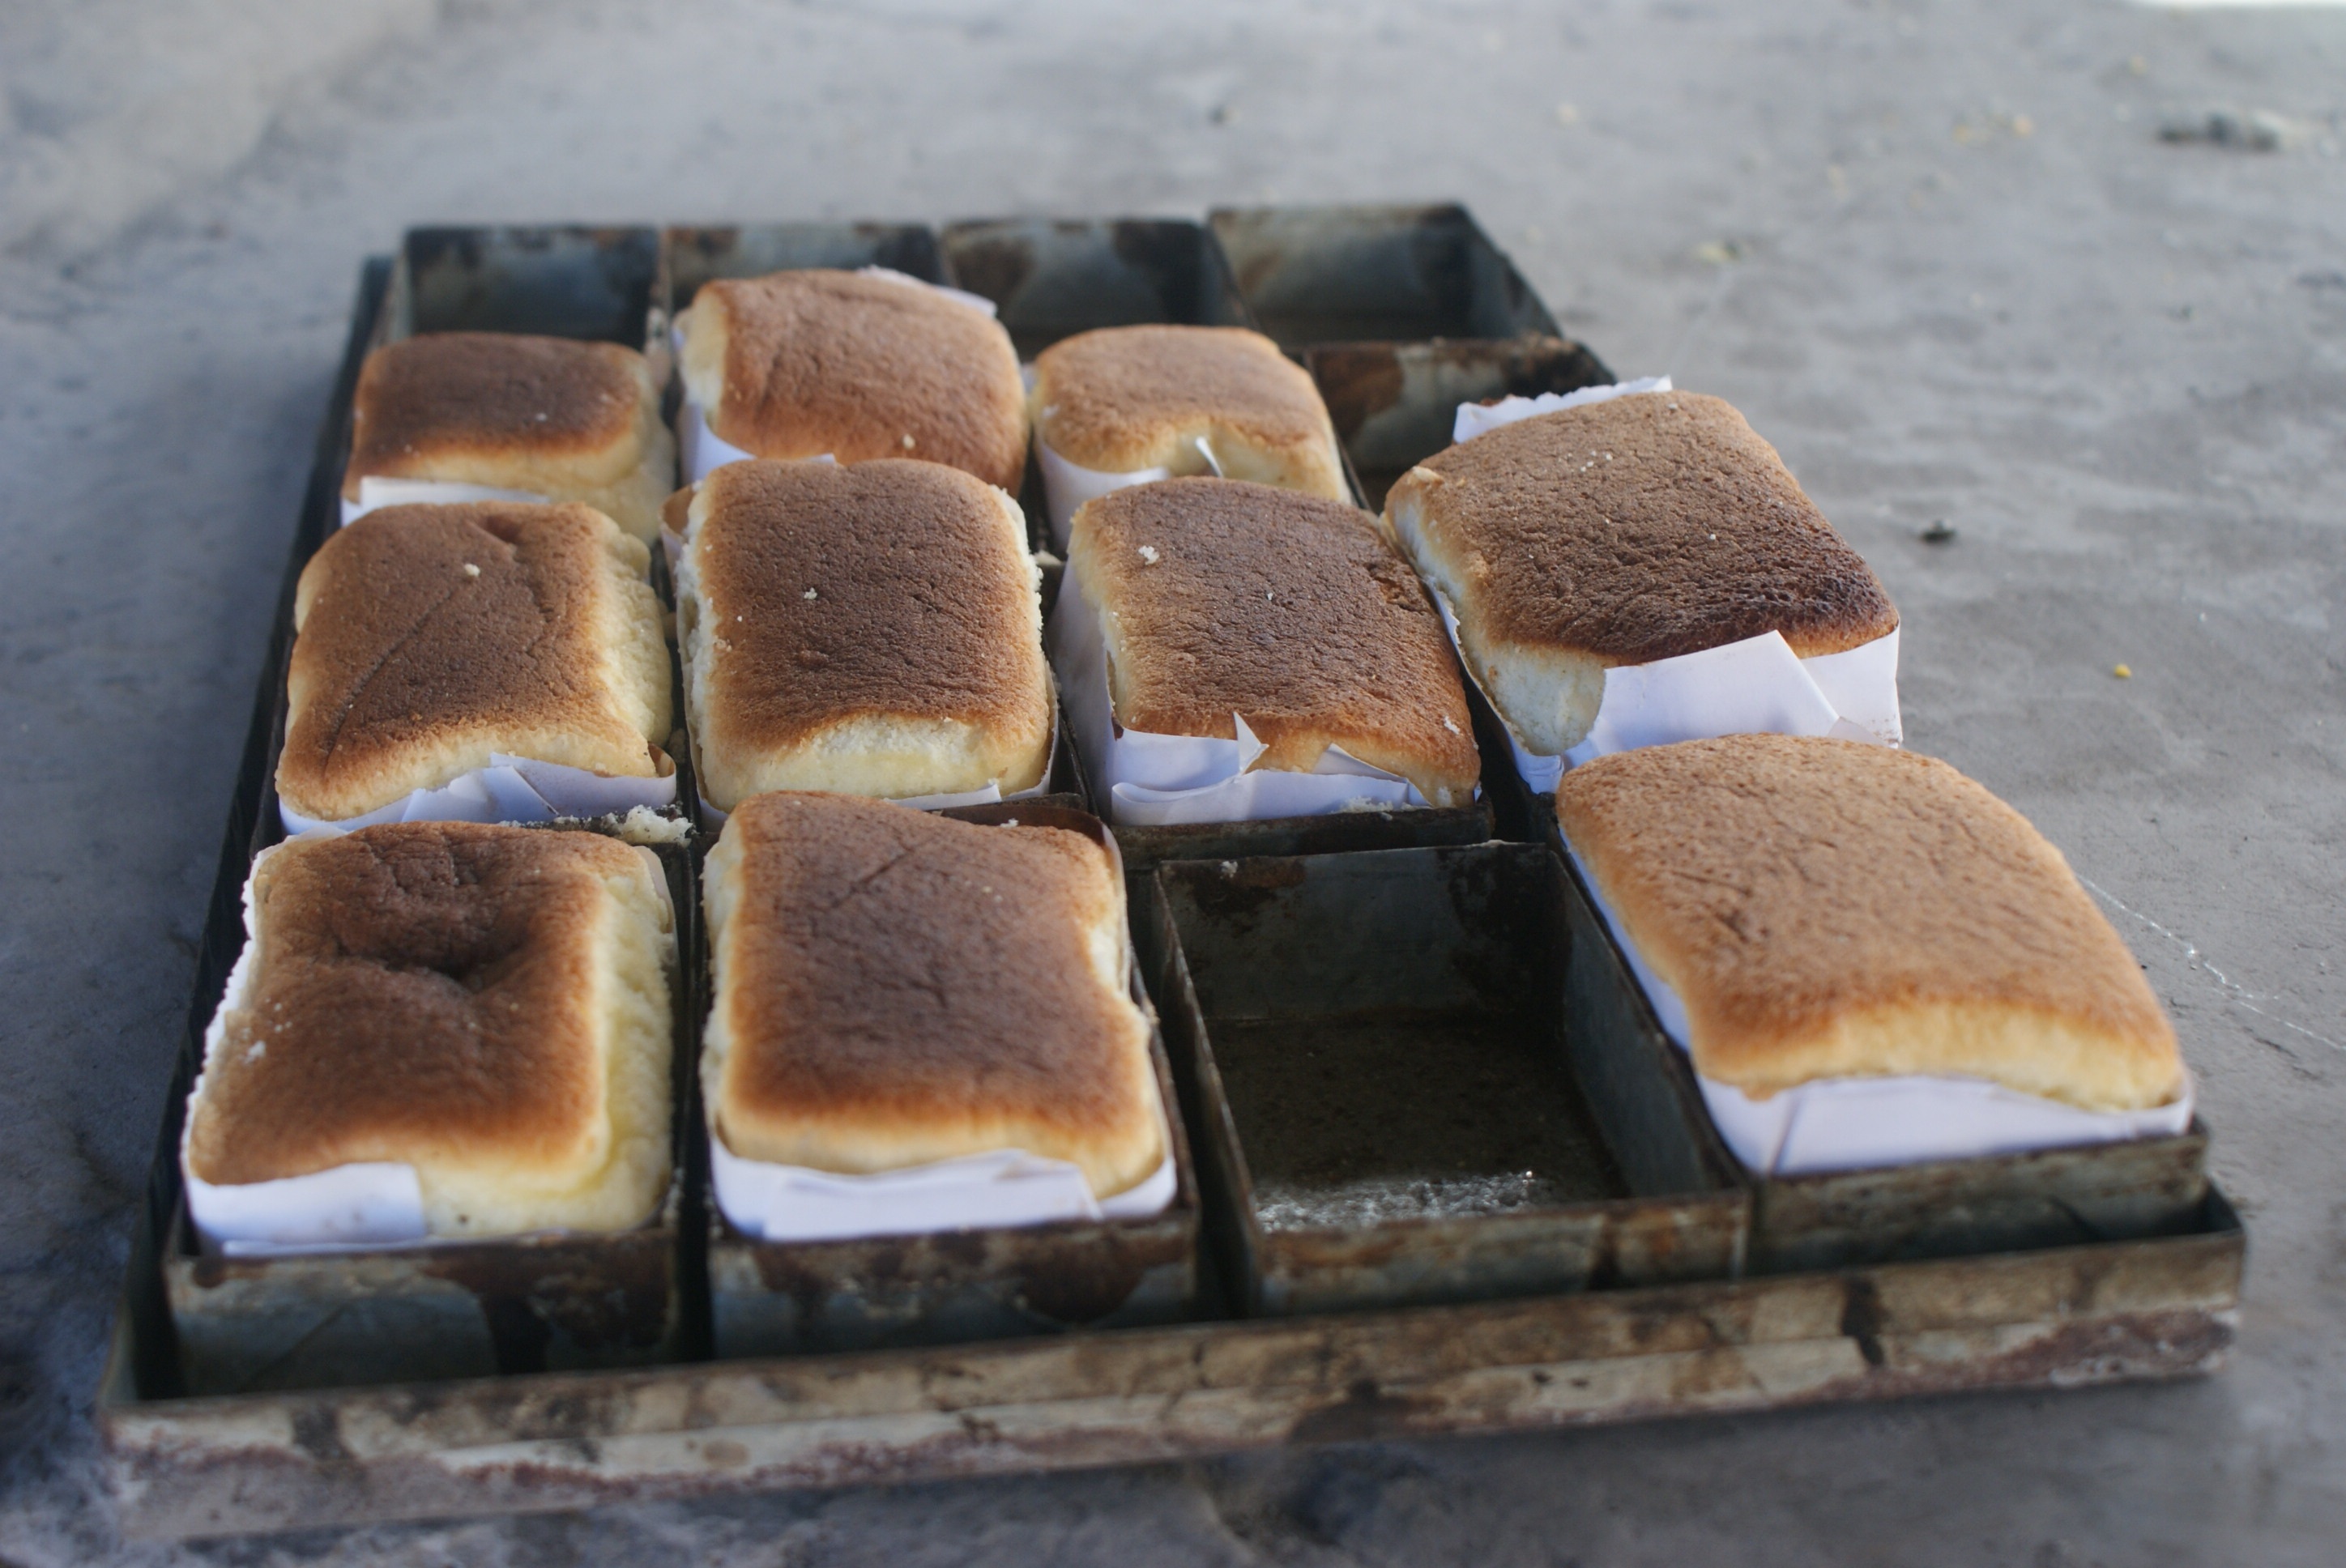
meal, food, breakfast, baking, dessert, bread, slices, gastronomy, flour, baked goods, toasted bread, sponge cake, chocolate brownie